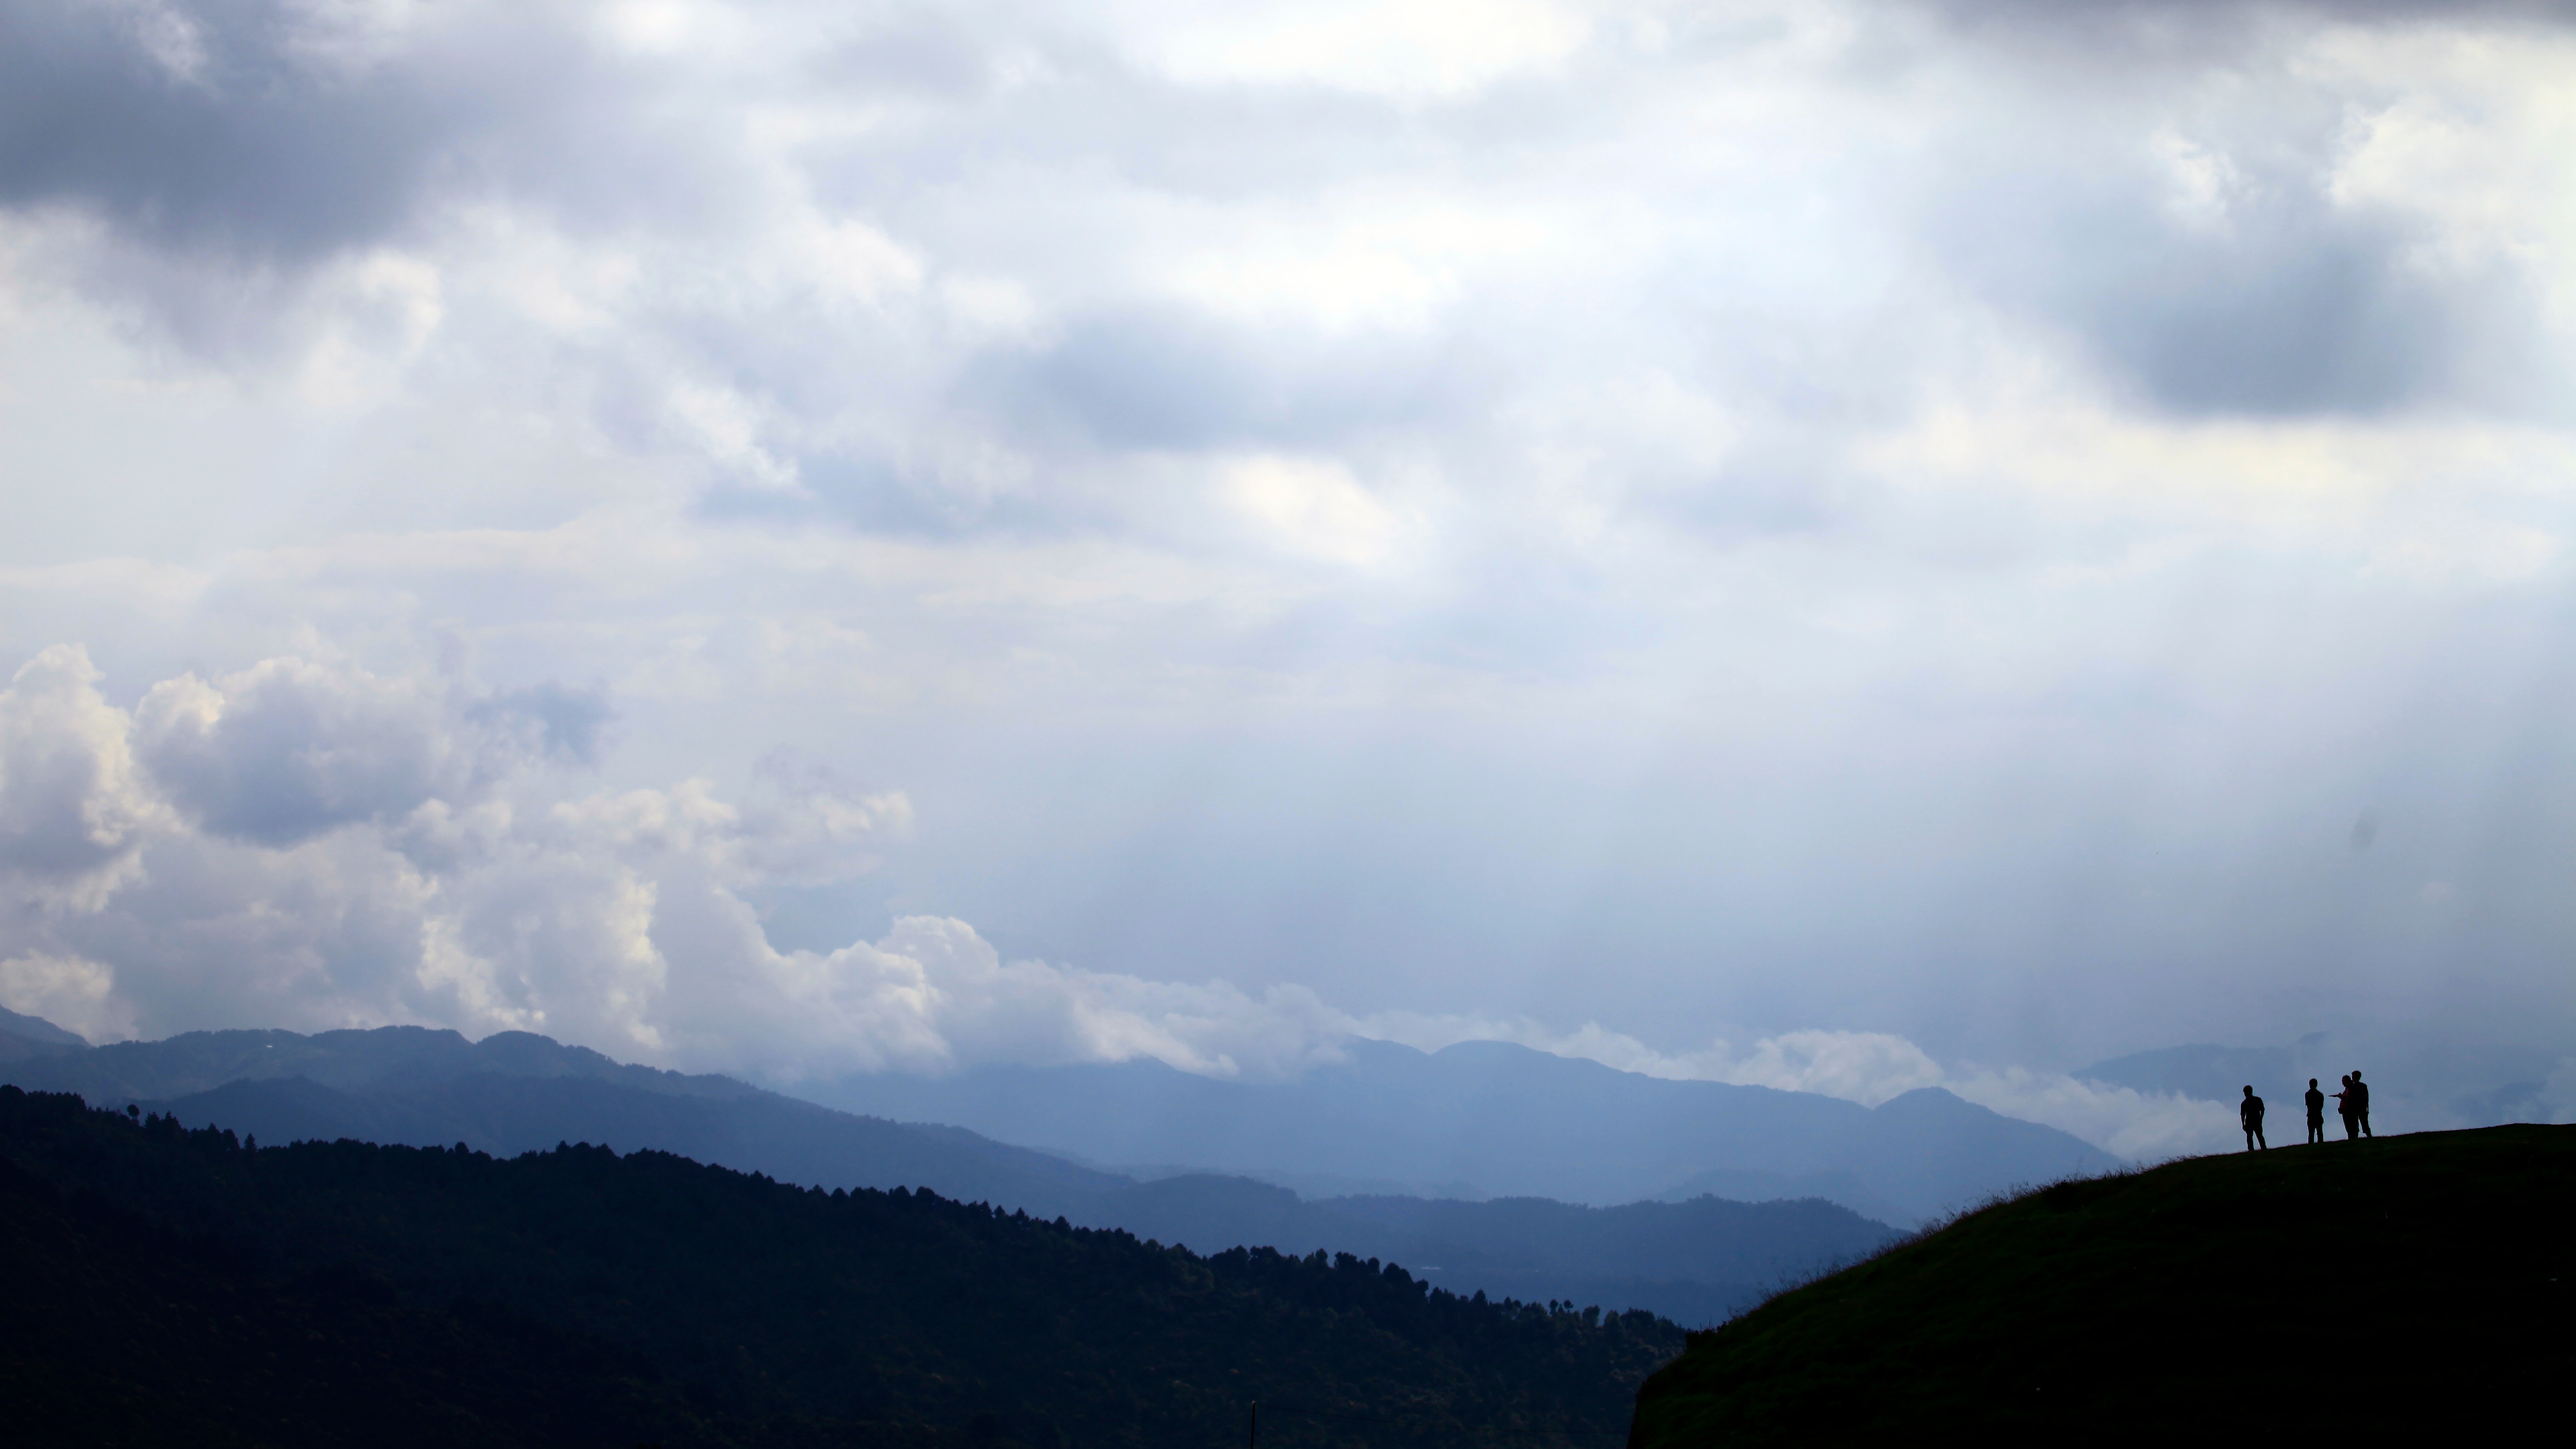
nature, mountain, cloud, sky, sunlight, morning, hill, mountain range, summit, landform, meteorological phenomenon, atmospheric phenomenon, atmosphere of earth, mountainous landforms